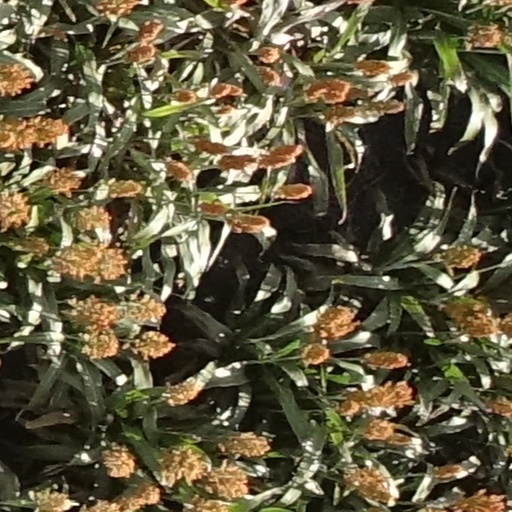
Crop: sorghum